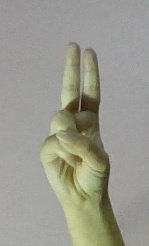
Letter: taa